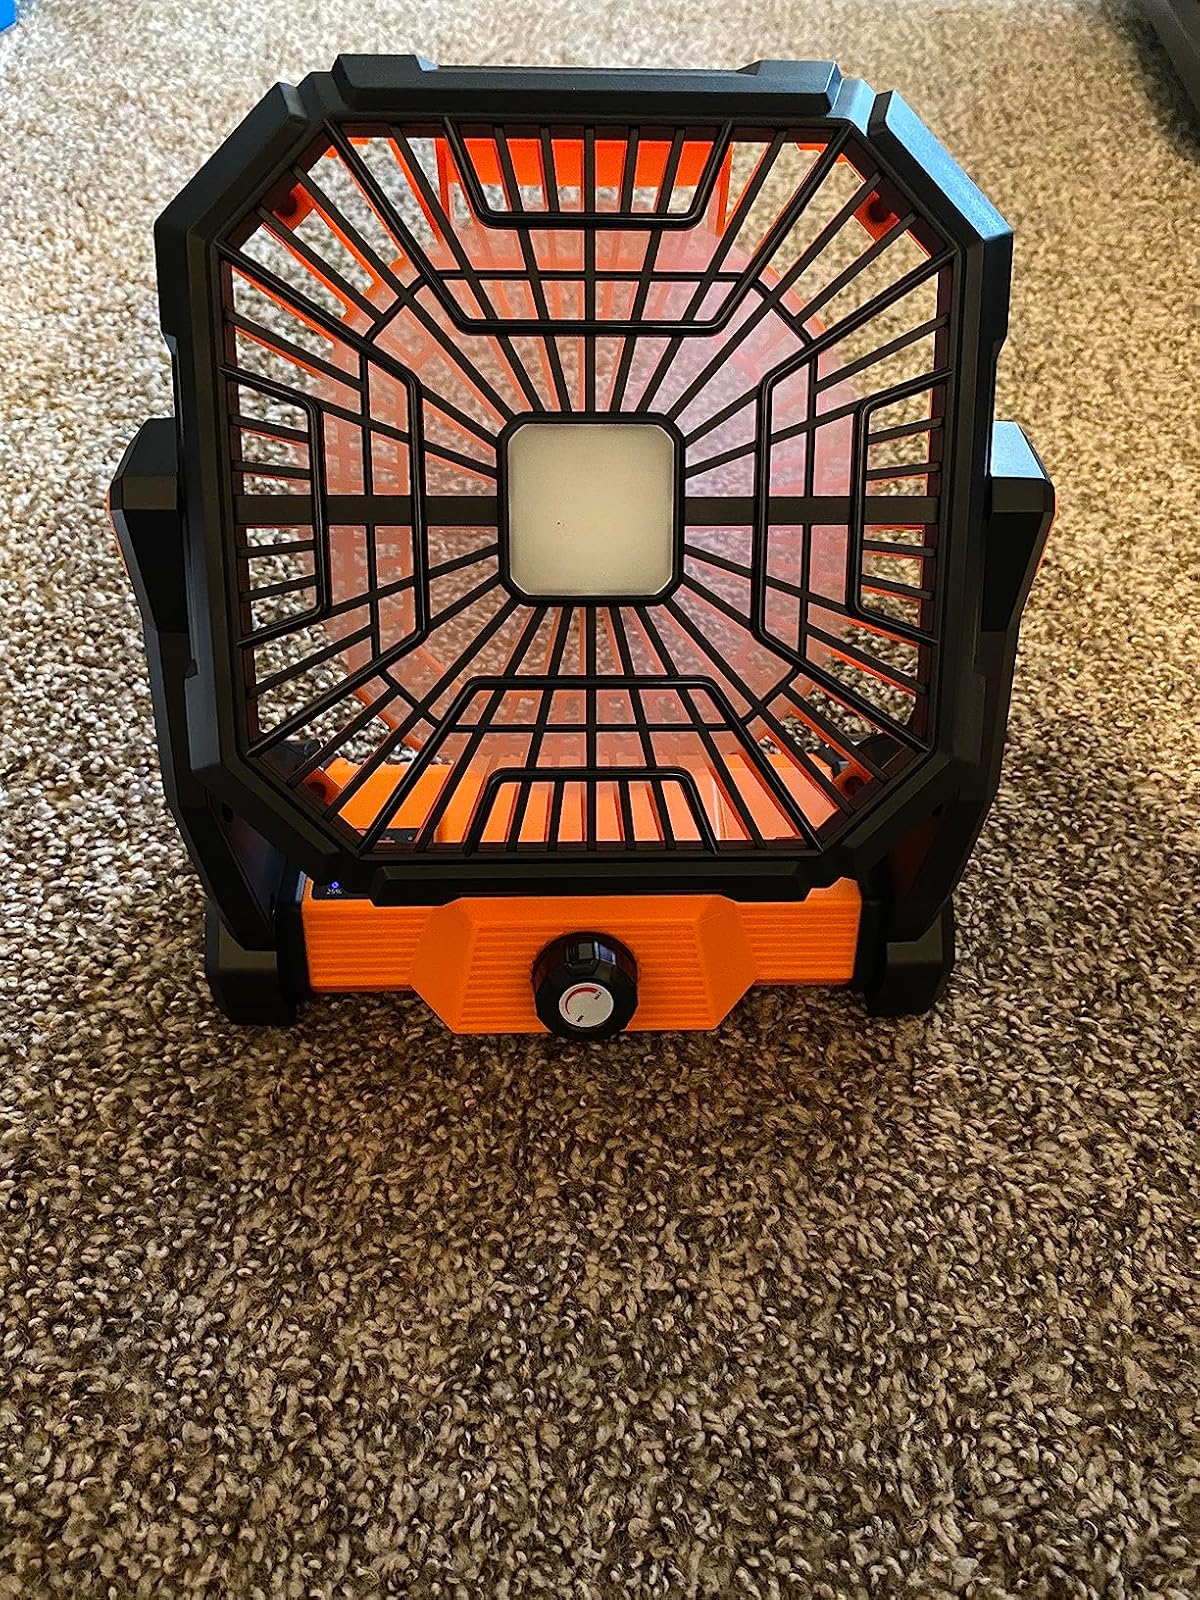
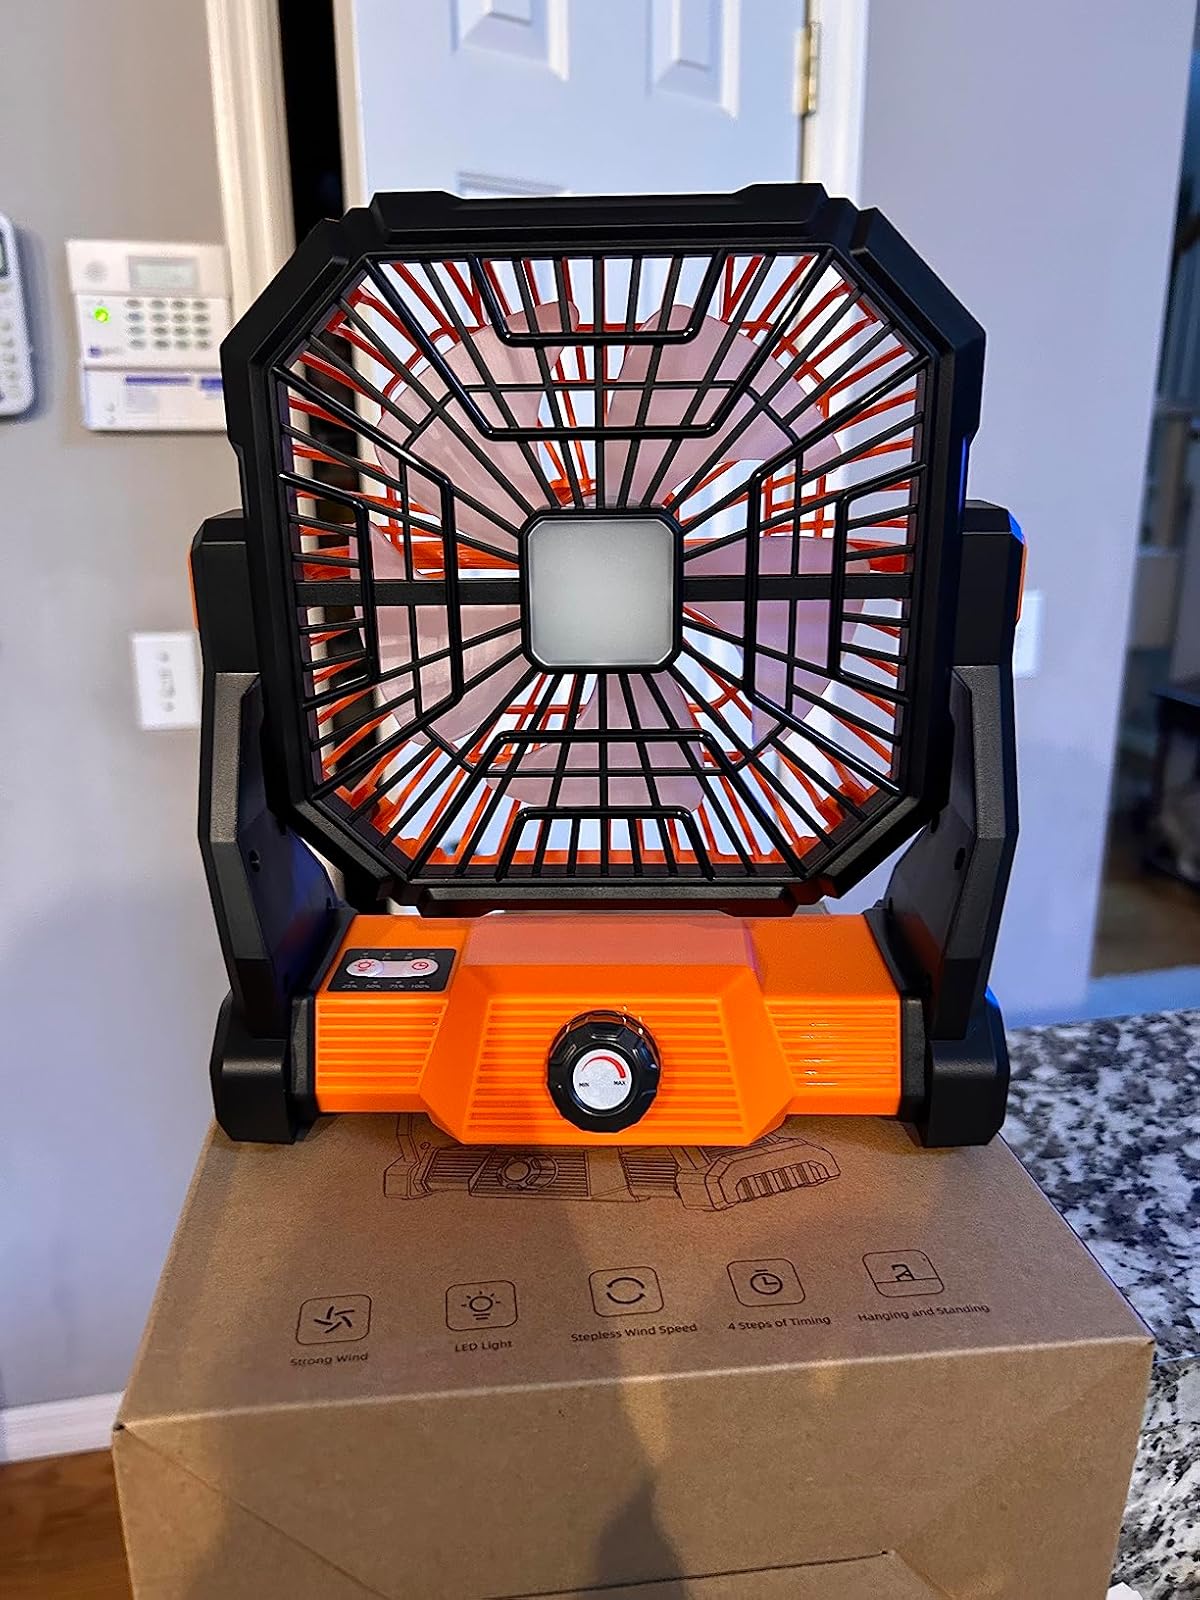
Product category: lantern
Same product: yes